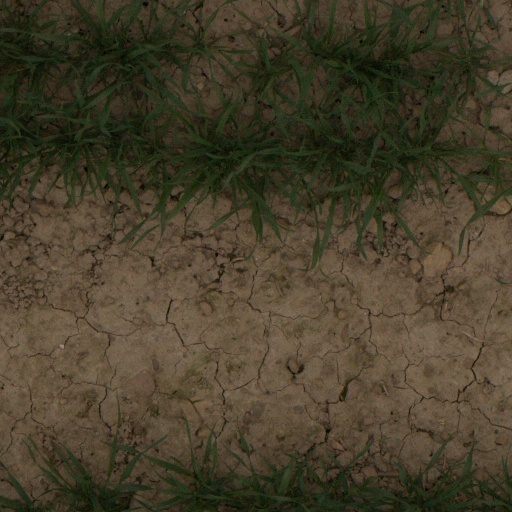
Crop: wheat